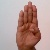
The image shows a hand gesture representing the letter 'B' in Indian Sign Language.